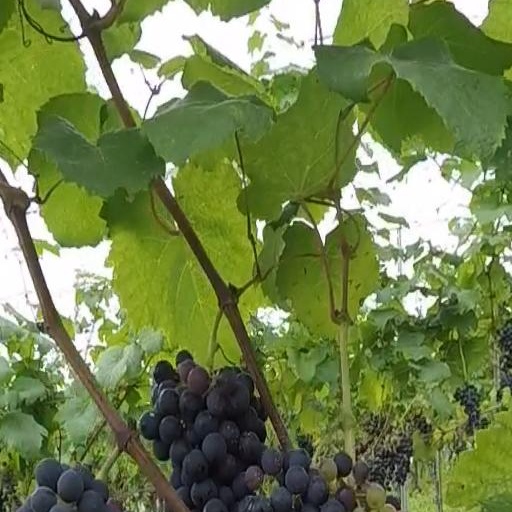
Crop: grape